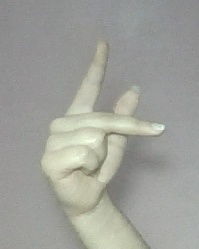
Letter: dha